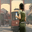
Label: streetcar